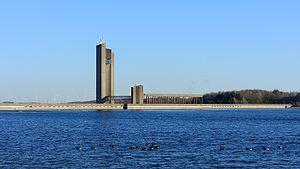
barrage de la plate taille
Les lacs de L'Eau d'Heure sont situés sur le cours de la rivière Eau d'Heure, à cheval sur les provinces de Hainaut et de Namur.
Un lac de barrage, lac de retenue ou réservoir est un plan d'eau alimenté par ruissellement et ou directement par un ou plusieurs cours d'eau et formé à l'amont d'un barrage construit dans ce but. Ces réservoirs ont divers usages qui peuvent être conjoints, notamment fournir de l'eau brute à un système de potabilisation et de distribution d'eau potable, ou à un système d'irrigation, réguler le débit des cours d'eau aval, alimenter des canaux, alimenter les turbines d'une centrale hydroélectrique.